2001 French Grand Prix

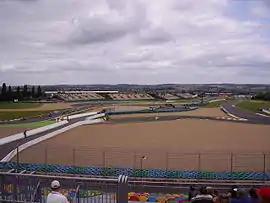
The Circuit de Nevers Magny-Cours "(pictured in 2009)", where the race was held.

The 2001 French Grand Prix was the tenth of seventeen scheduled single seater races of the 2001 Formula One World Championship and the 51st running of the event as part of the series. It took place at the fifteen-turn Circuit de Nevers Magny-Cours in the commune of Magny-Cours, Burgundy on 1 July 2001. The layout of the circuit provided a mixture of corners taken at low and high speeds with four long and short straights. It had a flat and smooth racing surface that had no single deformation around the track to disrupt the stability of the cars and the series' two tyre suppliers Bridgestone and Michelin brought soft compound tyres to maximise mechanical grip.